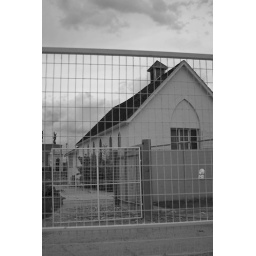
fencing in black and white